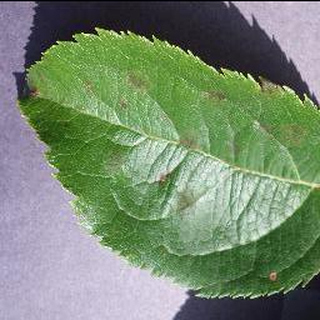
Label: apple_apple_scab